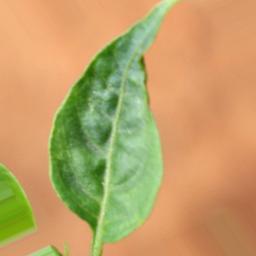
Label: mites_and_trips